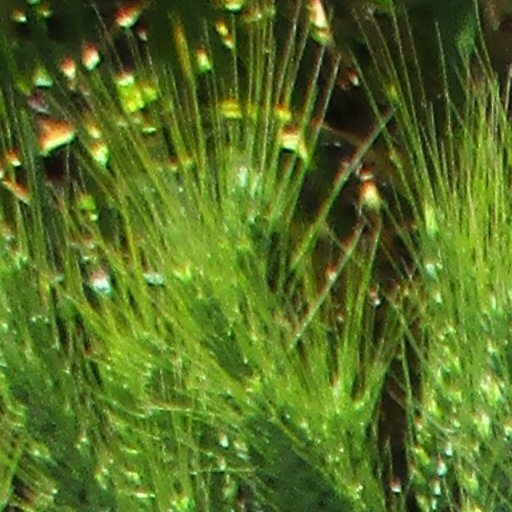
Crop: wheat